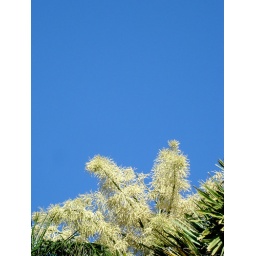
flowers of a talipot palm tree which blooms once in a 60-100 years...and then soon after, the plant dies.